Batman: Knightfall

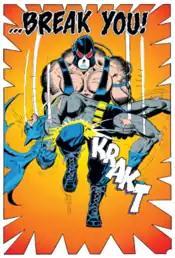
Bane breaks Batman's back in a splash page from "Batman" #497 (July 1993); art by Jim Aparo.

Over the next few issues, Batman becomes weaker and weaker as each criminal is put away. The rescue of Mayor Krol from the teaming of the Joker and Scarecrow pushes Batman to his mental and physical limits: a dose of Scarecrow's fear gas makes him relive , which he considers to be his greatest failure. After this encounter, Bane's men assault Batman before he himself makes his move and attacks him at Wayne Manor, his home as his alter-ego—long before this time, Bane had deduced the secret identity of Batman. The fight between Bruce Wayne and Bane is detailed in "Batman" #497. After three months, the exhausted Batman was no match for Bane; Bane pummels him ruthlessly before breaking Wayne's back over his knee inside the Batcave below the manor, symbolically "breaking" Batman. Bane takes the grievously wounded Wayne (still costumed in the Batman outfit) downtown to Gotham Square and throws him from a rooftop to demonstrate his superiority to the populace. Quick action by Robin and Alfred spares Batman's life, but at great cost - he is left a paraplegic. With Batman incapacitated, Bane assumes control of Gotham City's underworld and takes over several illegal operations within it.